Describe the emotion expressed in this image:  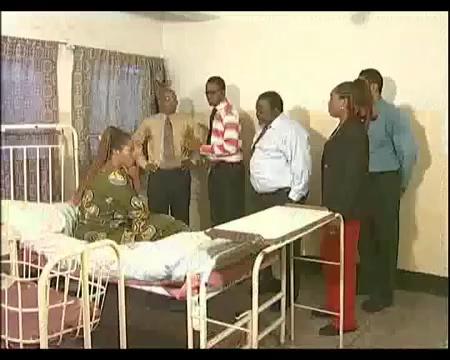
This person displays Suffering, valence and arousal with low intensity.